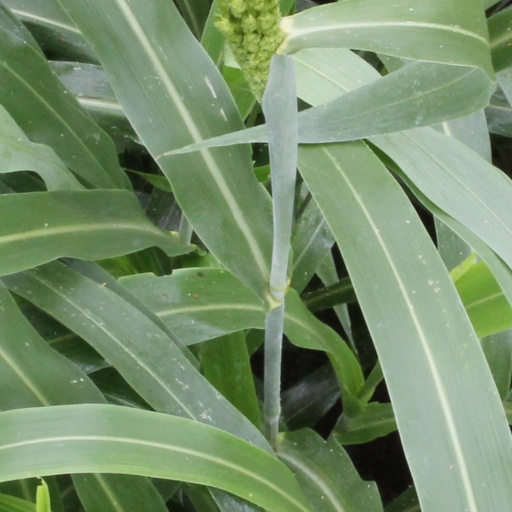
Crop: sorghum